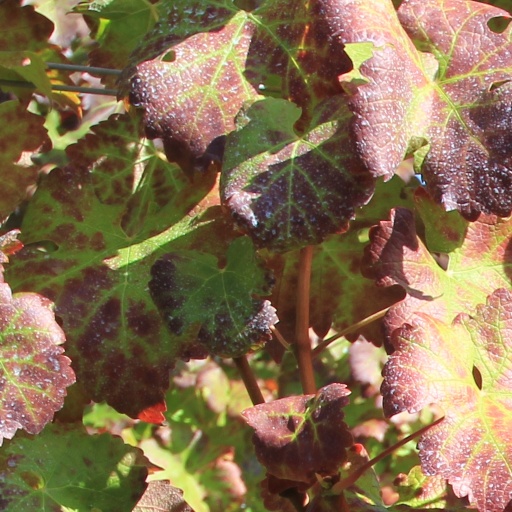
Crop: grape